The Muny

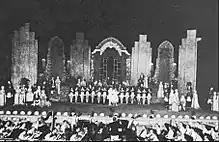
Stage in 1932

In 1930, the stage was equipped with a turntable for performance purposes. It was reconstructed in 1997 due to dilapidation. As part of the Second Century Capital Campaign/2018-19 renovations, the turntable was replaced. In 1994, The Muny's board of directors founded the Muny Kids, a select group of performers between the ages of 7 and 13 who traveled around St. Louis performing, and in the summer gave preview shows prior to the production. In 1998, the Muny Teens group was formed for the same purpose, featuring teen performers between the ages of 14 and 18.